Luis Fishman Zonzinski

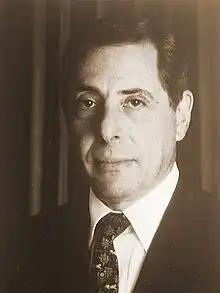
Luis Fishman Zonzinski

Luis Fishman Zonzinski (born 30 December 1947) is a Costa Rican politician. He was the President of the Legislative Assembly of Costa Rica from 1998 to 1999. Fishman Zonzinski was elected as the Second Vice President of Costa Rica alongside Lineth Saborío Chaverri from 2002–2006, but never formally took office. In 2010, he was the Social Christian Unity Party's candidate for president in the general election. Fishman was minister of public security and minister of governance during Rafael Angel Calderon’s government. He also served three terms as a Congressman.